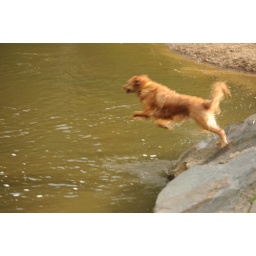
Dog jumping in water at Tyler lake